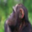
Label: chimpanzee